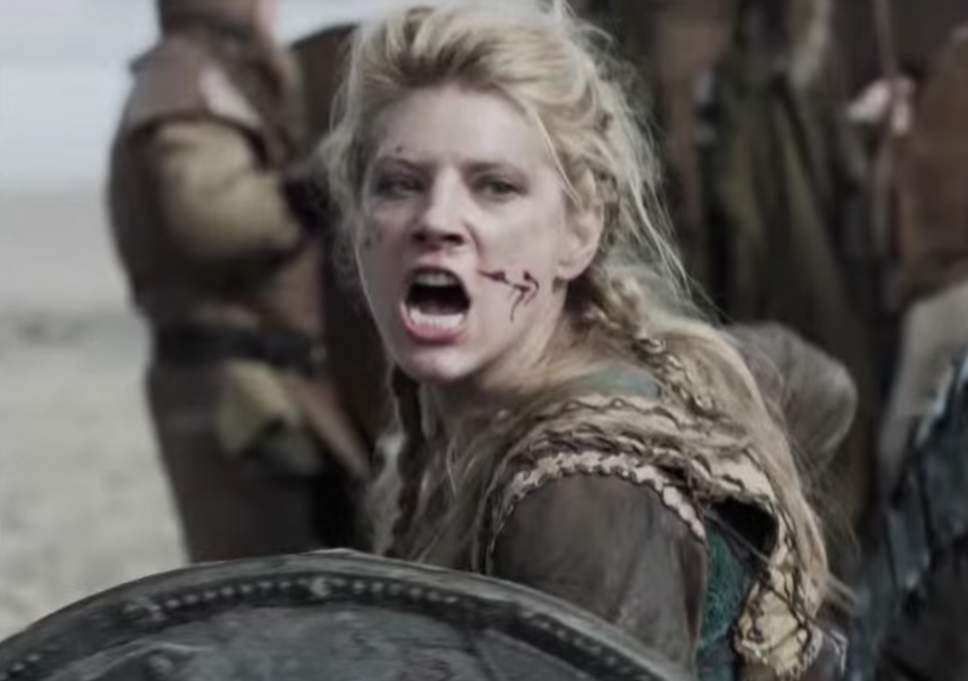
Gender: women